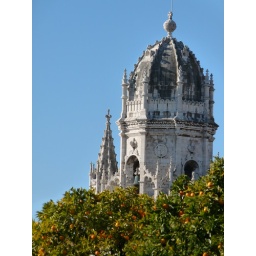
Orange trees and view of the clock tower of the Monastery in Belem (Lisbon)